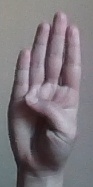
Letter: kaaf